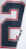
Number: 2